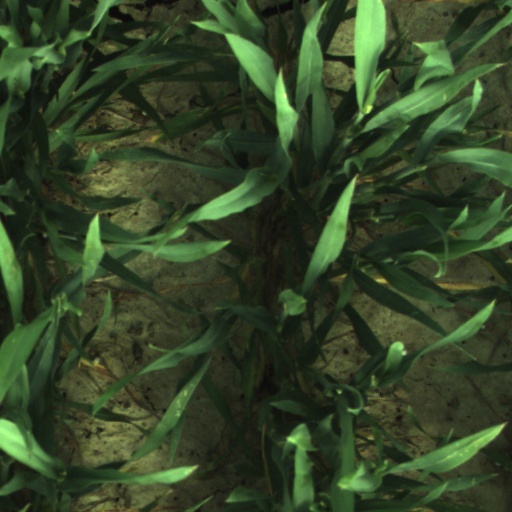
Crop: wheat